Palo Alto, California

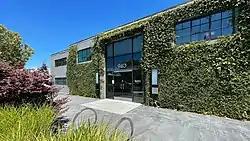
The Foster Museum

The city was among the first in Santa Clara County to offer advanced life support (ALS) paramedic-level (EMT-P) ambulance service. In an arrangement predating countywide paramedic service, Palo Alto Fire operates two paramedic ambulances which are theoretically shared with county EMS assets. The Palo Alto Fire Department is currently the only fire department in Santa Clara County that routinely transports patients. Rural Metro holds the Santa Clara County 911 contract and provides transportation in other cities. Enhanced 9-1-1 arrived in about 1980 and included the then-new ability to report emergencies from coin telephones without using a coin. Palo Alto Fire also has a contract with Stanford University to cover most of the campus. In all, the Fire Department has six regular stations plus one opened only during the summer fire season in the foothills.